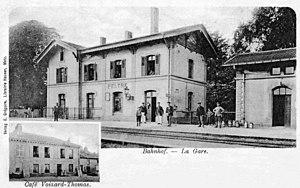
La gare de Peltre vers 1900.
La gare de Peltre est une gare ferroviaire française de la ligne de Réding à Metz-Ville, située sur le territoire de la commune de Peltre, dans le département de Moselle, en région Grand Est.